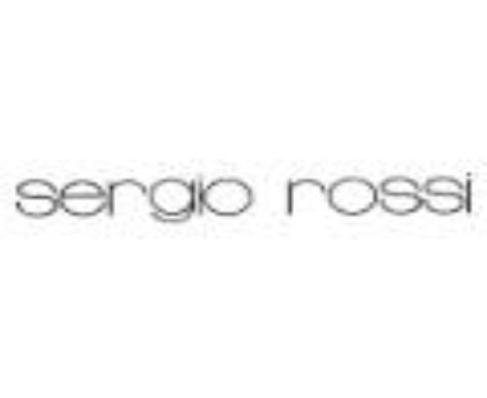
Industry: Clothes